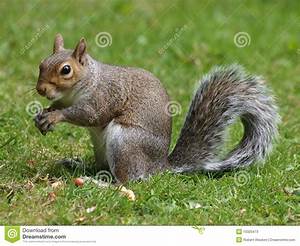
Label: scoiattolo